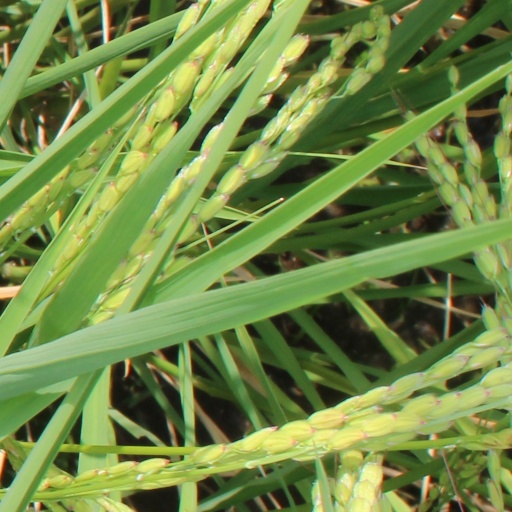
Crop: rice